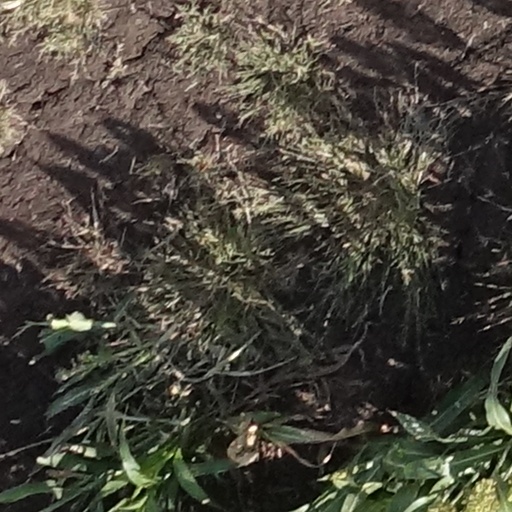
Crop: sorghum